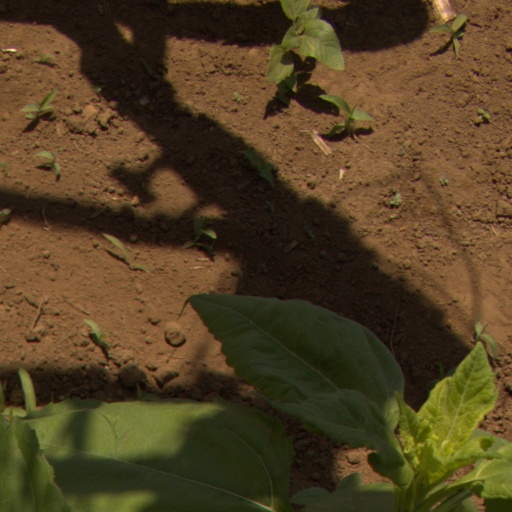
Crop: Jerusalem artichoke